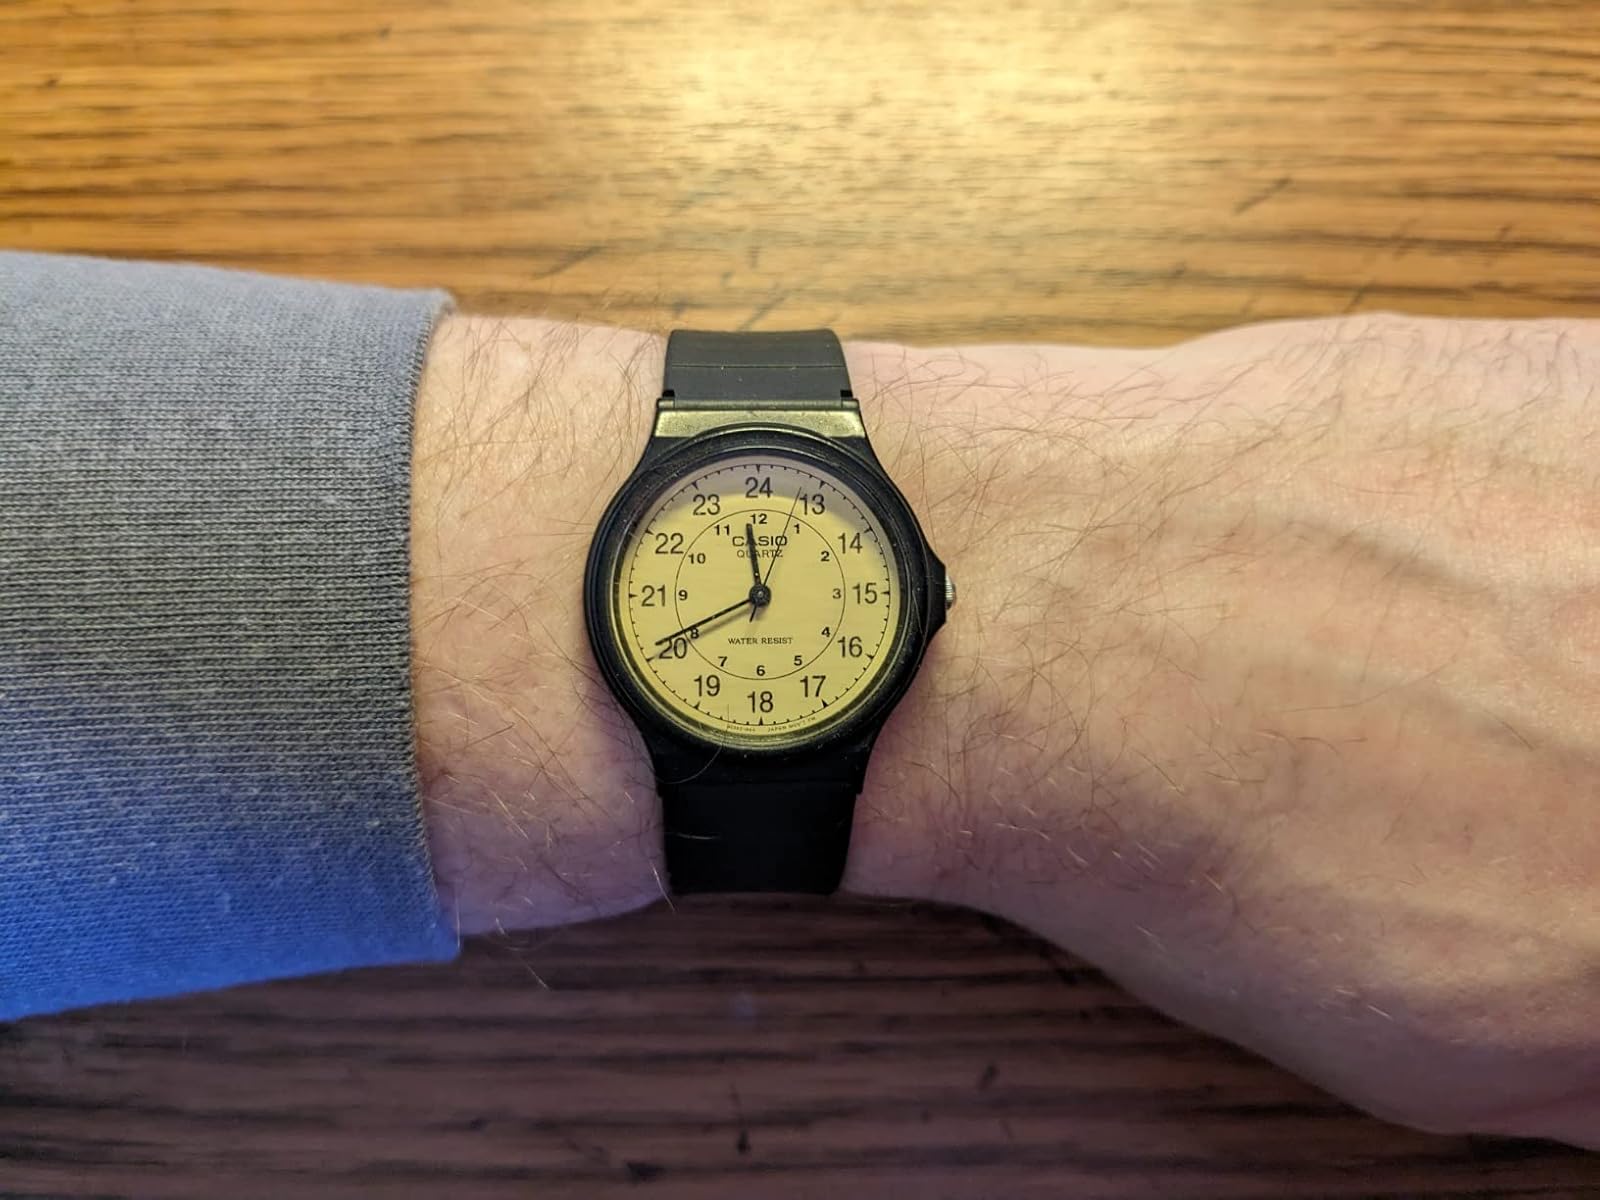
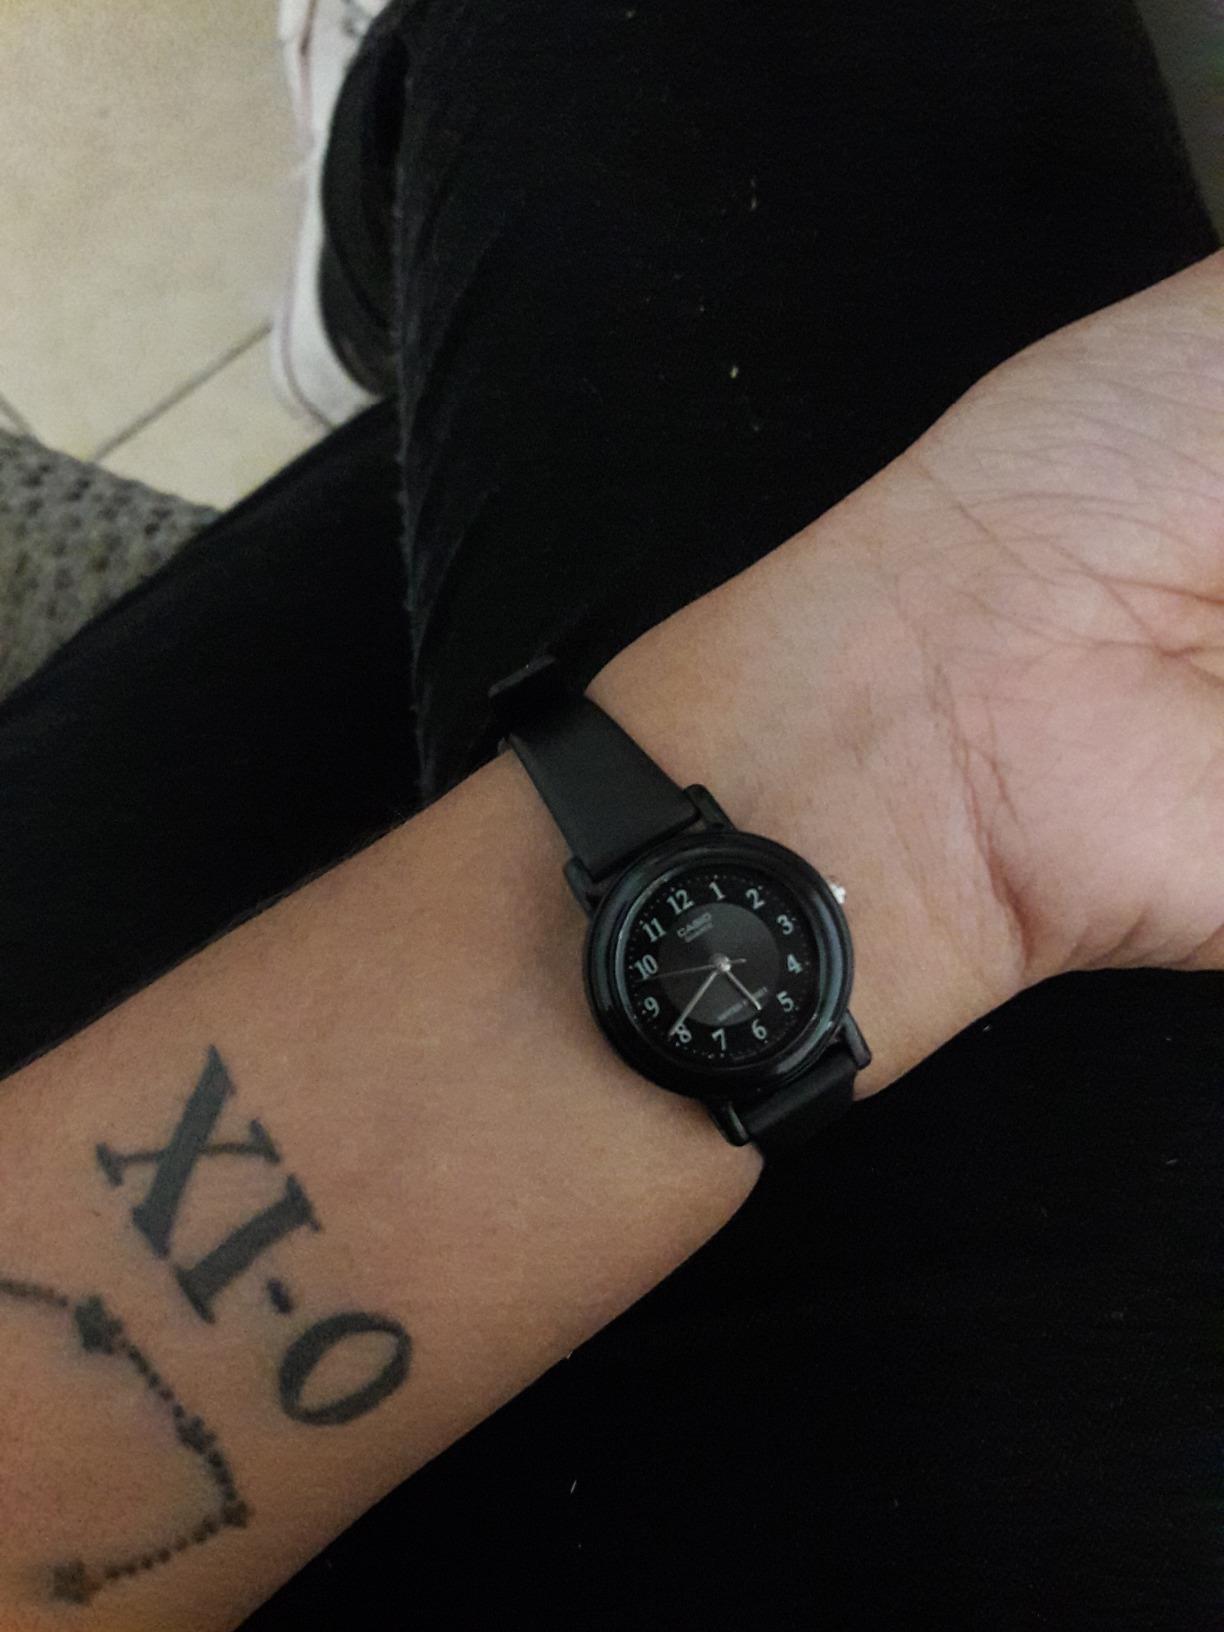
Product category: accessories_watch
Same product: no